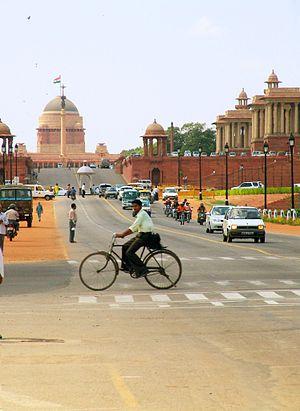
Le Rajpath est un boulevard cérémonial situé à New Delhi en Inde construit sous le nom de King's Way pendant la période du Raj britannique.